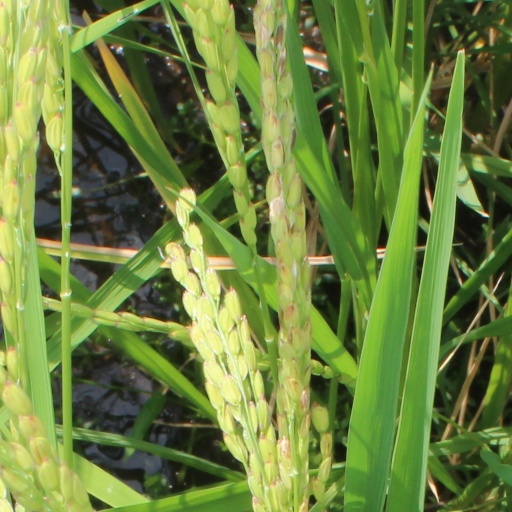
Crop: rice